Port Office Hotel

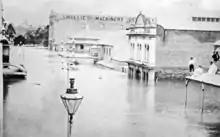
Shamrock Hotel (to the right of Smellie building) was flooded during the 1893 flood; the ground floor awnings are at the level of the flood waters

In 1955 the hotel was refurbished under the direction of architect Francis Leo Cullen. This work included the removal of all the verandahs, lacework, canopies and chimneystacks and renovation of the interior fittings.